Black Cobra Woman

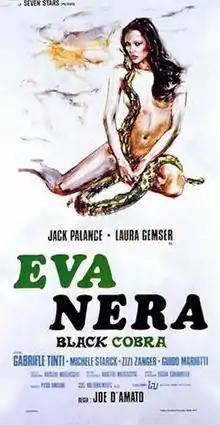

Black Cobra Woman (UK title: Erotic Eva) is a 1976 Italian exploitation movie written and directed by Joe D'Amato. The film starred Jack Palance and Laura Gemser.